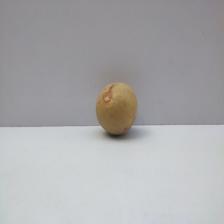
Size: Medium